Nowhere Prophet

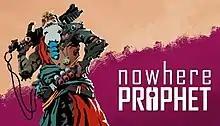

Nowhere Prophet is a roguelike deck-building game developed by German developer Sharkbomb Studios and published by No More Robots. The game was first released in early access for Microsoft Windows, macOS, and Linux in October 2017 on Itch.io. The game was fully released for these platforms in July 2019. A version for PlayStation 4, Nintendo Switch and Xbox One followed in July 2020.